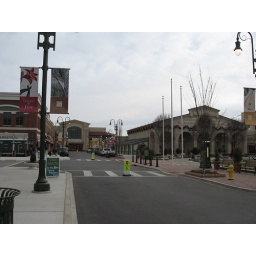
Green to Right with building (library at end), flanked by road and 2-story shops to right.